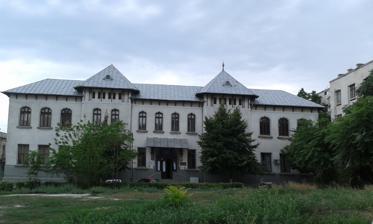
Building: Mihai Eminescu National College (Constanța)
Country: Romania
Year built: 1908
For other uses, see Mihai Eminescu National College (disambiguation) . Public school in Constanța, Constanța County, Romania Mihai Eminescu National College Colegiul Național "Mihai Eminescu" Address Strada Traian, Nr. 19 Constanța , Constanța County Romania Coordinates 44°10′29″N 28°39′19″E / 44.174676°N 28.655210°E / 44.174676; 28.655210 Information Type Public Established 1919 Principal Bianca Ibadula Website cnmecta .ro Mihai Eminescu National College Mihai Eminescu National College ( Romanian : Colegiul Național "Mihai Eminescu" ) is a high-school located at 19 Traian Street in Constanța , Romania. History The school was founded in 1919 under the name " Domnița Ileana " Girls' Secondary School ( Școala Secundară de fete in Romanian ) as counterpart to the Mircea cel Bătrân Boys' High School ( Liceul de băieți ). The college was named in the 1970s after the Romanian national poet Mihai Eminescu . Until 1990 it was called Mihai Eminescu Natural Science High School ( Liceul de Științe ale Naturii ). In 1990, the name was changed to Mihai Eminescu Theoretical High School ( Liceul Teoretic ) and in 2005 was given the National College ( Colegiu Național ) title, thus becoming Mihai Eminescu National College ( C.N.M.E. ), as it is known today. Description The high school's personnel is highly trained, some of the most prestigious local teachers being employed here. Many of them authored scientific studies or teach at the local Ovidius University . The High School has 23 classrooms and many offices and laboratories including a history cabinet, a geography cabinet, a chemistry laboratory, and a biology laboratory with an annexed greenhouse. The library has over 40,000 books covering all domains and a spacious reading room. There is also a well-equipped gymnasium and two medical rooms. The high school's students have won many sporting and educational events. The Mihai Eminescu National College is known today as one of the most prestigious high schools in Constanța. The school building, built 1906 to 1908, is listed as a historic monument by Romania's Ministry of Culture and Religious Affairs . Beneath the building's foundation there are under the city's protection several high value historical ruins. External links Official website References